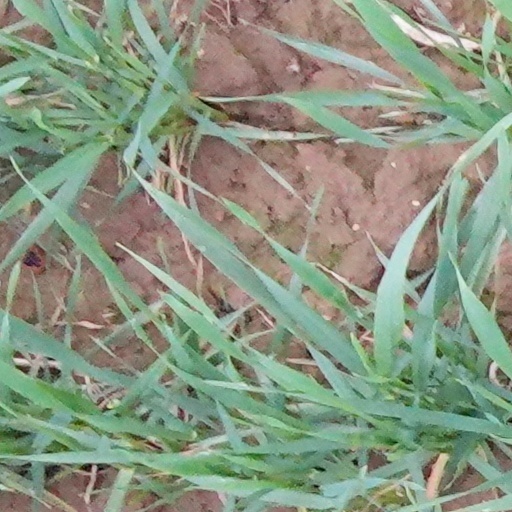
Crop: wheat